Ahmad Batebi

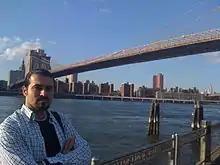
Ahmad Batebi, New York, Summer 2008

Following his escape to the U.S., Batebi appeared in an interview with Voice of America (VOA) Persian TV in which he explained the story of his escape. He announced that he intended to represent Iran's human rights activists in the U.S. Some also criticized him for his frequent presence on VOA programs. Batebi was eventually hired by Voice of America Persian TV.